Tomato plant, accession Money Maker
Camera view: tilt-top (135 deg); turntable rotation: 330 degrees
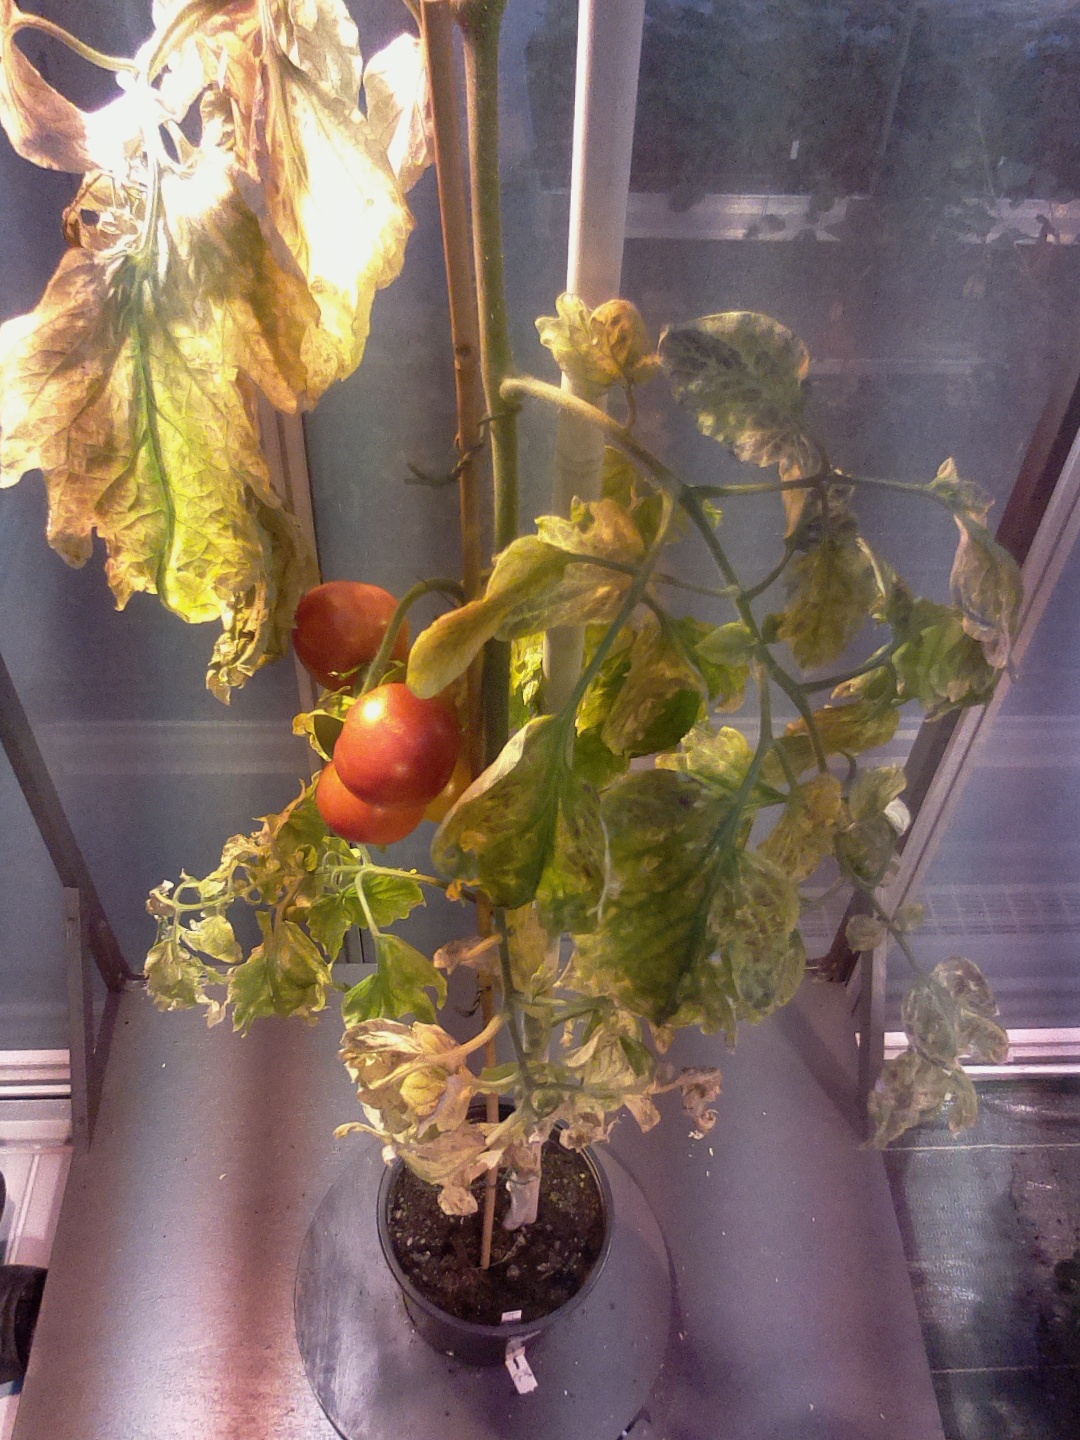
BBCH growth stage 86: 60%-70% of fruits show typical fully ripe color